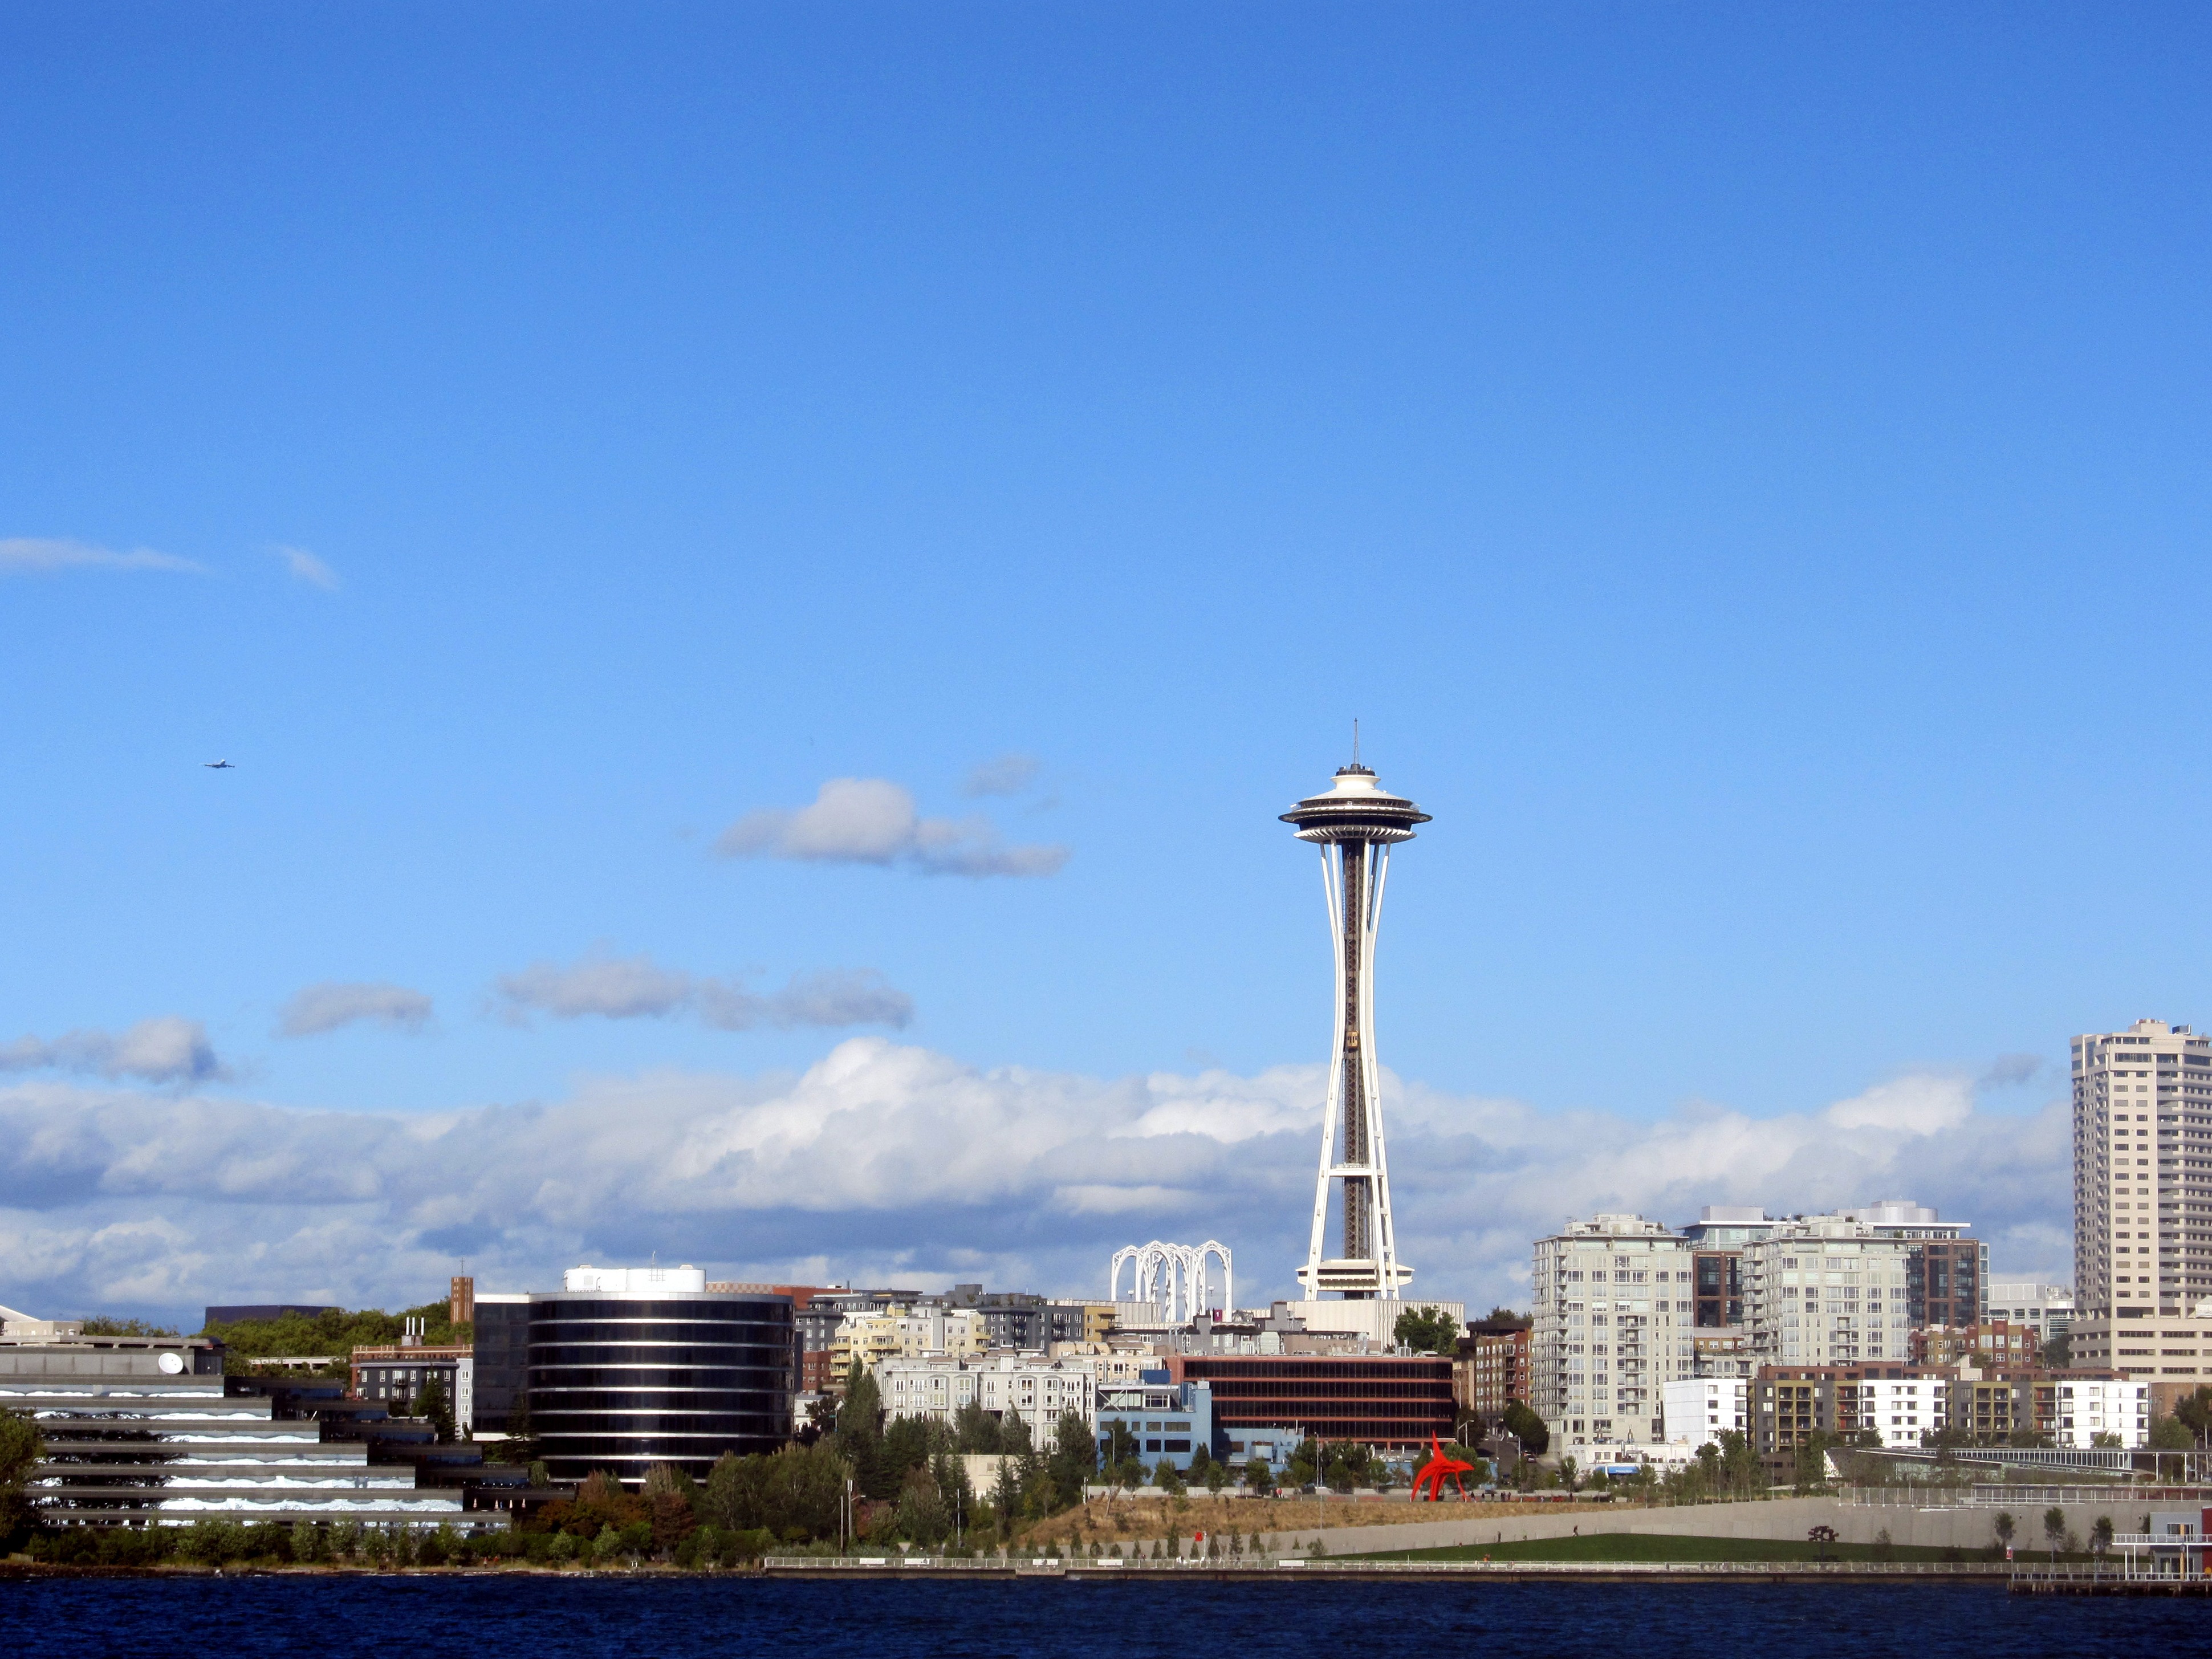
sea, coast, horizon, needle, structure, sky, skyline, city, skyscraper, urban, cityscape, panorama, downtown, travel, tower, scenic, space, usa, america, landmark, tourism, tower block, washington, seattle, northwest, west, buildings, postcard, state, famous, pacific, cosmopolitan, unites states, human settlement